Havana Widows

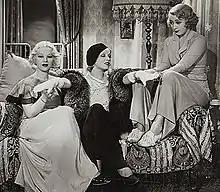
Glenda Farrell and Joan Blondell in "Havana Widows" (1933)

"The New York Times" movie review said: "It is still possible to enjoy the old reliables in a mild way. Joan Blondell and Glenda Farrell, as the flip and caustic sisters of the chorus; Guy Kibbee, as the thick-skulled business man with a confused ambition to see life; Allen Jenkins, as the dead-pan gangster; Frank McHugh, as the perennial drunk who can slant in several directions at once; Ruth Donnelly, as the prim wife out of tank-town burlesque—they are staple commodities. They are amusing and likable players; they deserve a better fate than comedies like "Havana Widows". The new film is an aimless attempt to wring some new humors out of the breach-of-promise racket. Mr. Kibbee is the subject of the extortion scheme in which almost the whole cast is involved. The Misses Blondell and Farrell, down on their luck and badly in need of a grub-stake, arrange with Mr. McHugh for the amiable Mr. Kibbee to be found en déshabillé in a hotel room. Unfortunately, Miss Blondell loses her heart to the victim's handsome son. That confuses matters. Let "Havana Widows" rest there."